Gibson Byrd

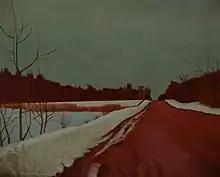
Country Road in Winter (1984), 40x32 inch oil on canvas painting by Gibson Byrd of rural Wisconsin

A common theme in reviews of his exhibits (including 1988 and 2008 retrospectives) was surprise and disappointment that his work is not as well-recognized nationally as it should be. Byrd’s willingness to explore and change topics and approaches has in some ways defied placing him in a single category, perhaps lessening his recognition and appreciation of the full body of his work. His lack of interest in self-promotion (a trait consistent with his upbringing) also contributed to the situation. Throughout his career, however, Byrd delighted followers with his essential unpredictability, willingness to explore new subjects, and challenge himself even while dealing with a debilitating disease.